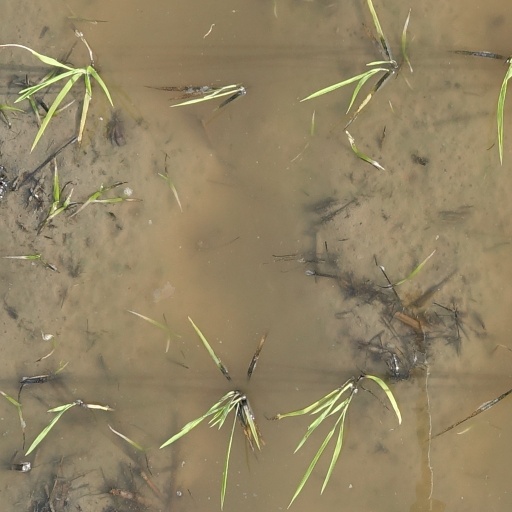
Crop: rice